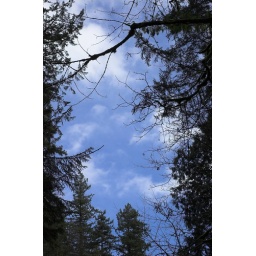
blue sky in march (!!)